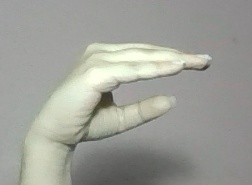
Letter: jeem